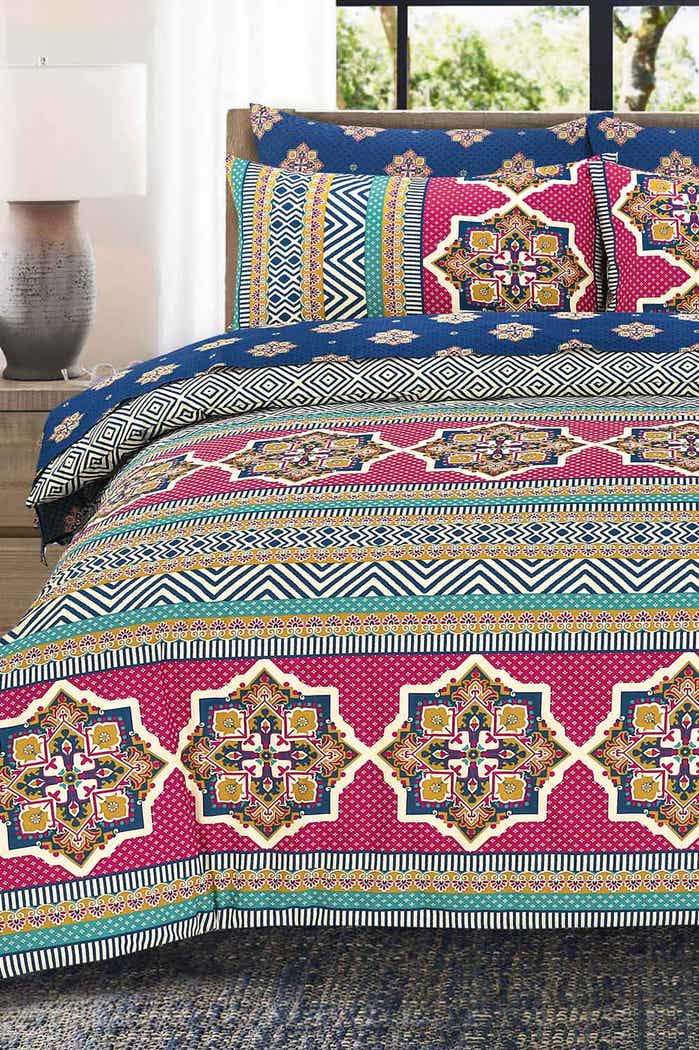
blue multi boho bedding